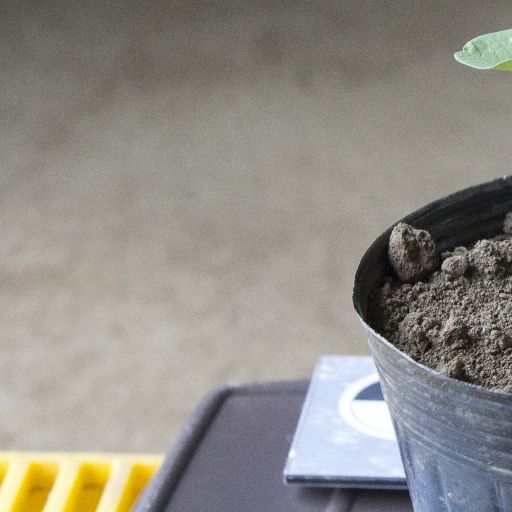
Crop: soybean